Tashiding Monastery

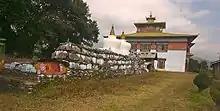
Tashiding Monastery with Mani stone slabs at the entry

Tashiding Monastery (Sikkimese: , Wylie: "bkra shis sdings dgon pa") is a Buddhist monastery of the Nyingma sect of Tibetan Buddhism in Tashiding, about 27 km from Gyalshing city in Gyalshing district in northeastern Indian state of Sikkim. which is the most sacred and holiest monasteries in Sikkim. It is described as the "Heart of Sikkim/Denzong", citing to its importance of religious sacredness. It is located on top of the hill rising between the Rathong chu and the Rangeet River, from Gyalshing and to the south east of Yuksam.